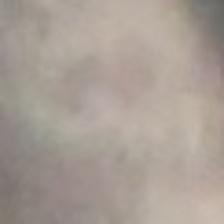
Label: faces